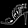
Label: Sandal